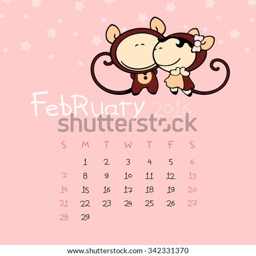
calendar for the year february